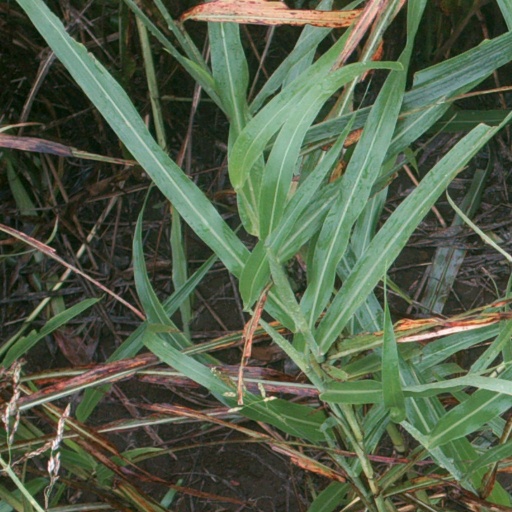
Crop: sorghum